Brian Boitano

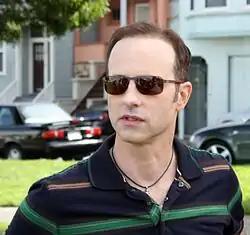
Boitano in 2010

Brian Anthony Boitano (born October 22, 1963) is an American figure skater from Sunnyvale, California. He is the 1988 Olympic champion, the 1986 and 1988 World Champion, and the 1985–1988 U.S. National Champion.